Bearded Collie

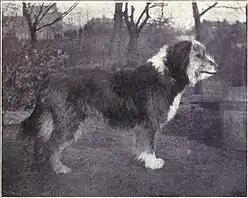
Photograph from about 1915

The legend of the Bearded Collie's origin is that the ancestors of what is today the Polish Lowland Sheepdog were abandoned on the shores of Scotland, and these dogs then bred with native herding dogs. A variant on this story is that Kazimierz Grabski, a Polish merchant, reportedly traded a shipment of grain for sheep in Scotland in 1514 and brought six Polish Lowland Sheepdogs to move them. A Scottish shepherd was so impressed with the herding ability of the dogs that he traded several sheep for several dogs. The Polish sheepdogs were bred with local Scottish dogs to produce the Bearded Collie.